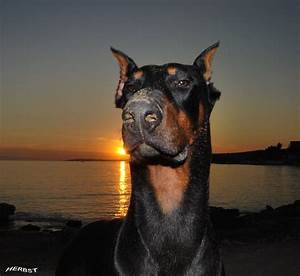
Label: dog